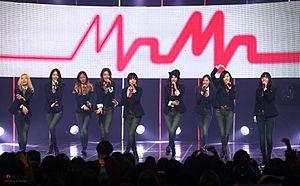
Girls' Generation est un girl group sud-coréen formé par SM Entertainment en 2007 et composé de neuf membres. Depuis 2012, il existe un sous-groupe constitué de Taeyeon, Tiffany et Seohyun : Girls' Generation-TTS. Et en 2018, un deuxième sous-groupe composé de Taeyeon, Sunny, Yuri, Hyoyeon et Yoona débute sous le nom de Girls' Generation-Oh!GG.